Kattappana

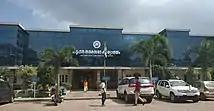
Administrative Headquarters of Kattappana Municipality.

The major political parties active in Kattappana are Indian National Congress (INC), Communist Party of India (Marxist) (CPI(M)), Bharatiya Janata Party (BJP) and Kerala Congress. Trade union movements are also popular in Kattappana as Indian National Trade Union Congress (INTUC) and Centre of Indian Trade Unions (CITU) affiliated workers engaged in the labour sector.